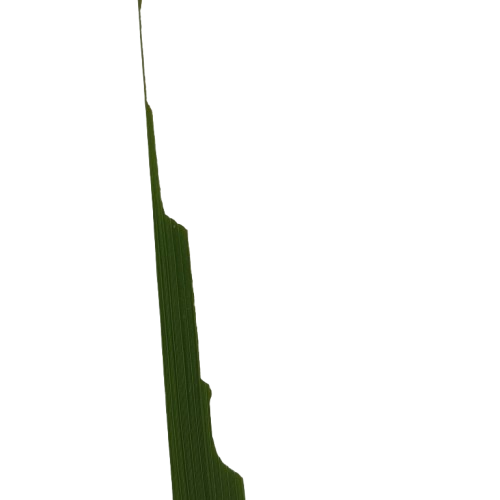
Label: Insect